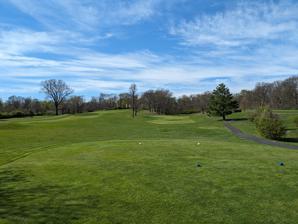
Building: Avon Fields Golf Course
Country: United States of America
Year built: 1915
Golf course in Cincinnati, Ohio, US Avon Fields Golf Course in 2024 Avon Fields Golf Course is a historic golf course in Cincinnati , Ohio , USA. The course was developed and run by the city until the late 1990s when Kemper Sports Management won the rights to run the city courses. In 2003, Billy Casper Golf took over the contract. Avon Field is located in North Avondale and borders Norwood. The course is the oldest municipal course west of the Alleghenies . City records cannot be found for the original course designer. The Donald Ross archival website lists Avon Fields as one of his designs. Others suggest it was designed by a member of the Spaulding family, later famous for sporting goods. While records show that renowned architect William Langford a revision of the design in 1925. Avon is a par 66 18-hole golf course consisting of 12 par 4s and 6 par 3s and a full service driving range. The front and back nines were switched in the 1960s, when construction of the Norwood Lateral provided the impetus to reduce some of the steepest hills and to rework this vintage course References